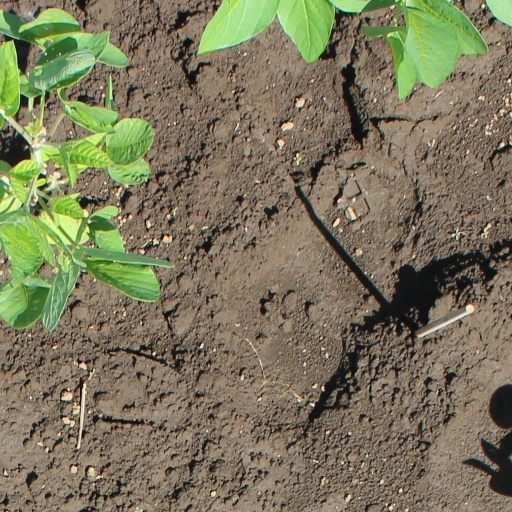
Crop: soybean